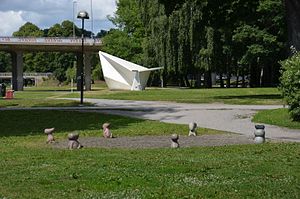
Egon Møller-Nielsen / Galleri
Egon Møller-Nielsen var en dansk-svensk arkitekt og billedhugger.